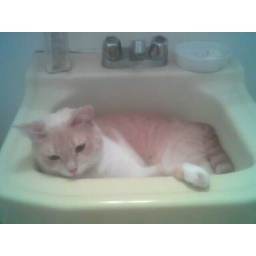
cat in the sink